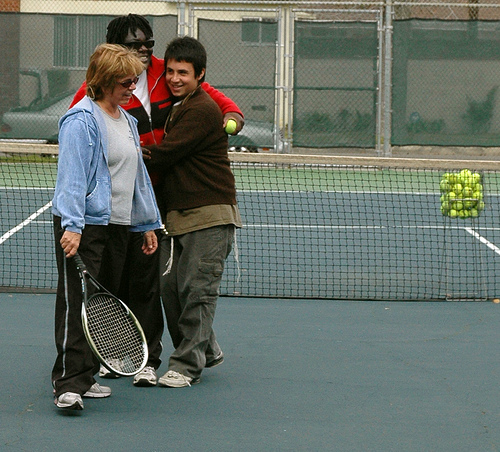
hai người đàn ông đang ôm nhau trên sân tennis cạnh người phụ nữ